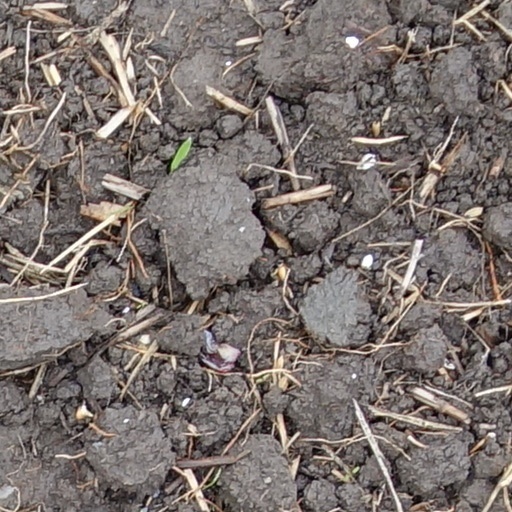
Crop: wheat